Toyota M engine

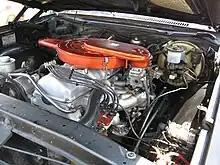
Toyota 4M engine.

The engine was bored out to to create the 2-valve SOHC 4M. Produced from 1972 through 1980, output was at 5,600 rpm and at 3,600 rpm.